Mauro Macario

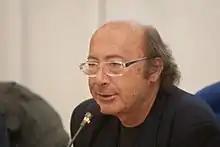
Macario in 2010

Mauro Macario (born 21 February 1947) is an Italian poet, essayist and director.